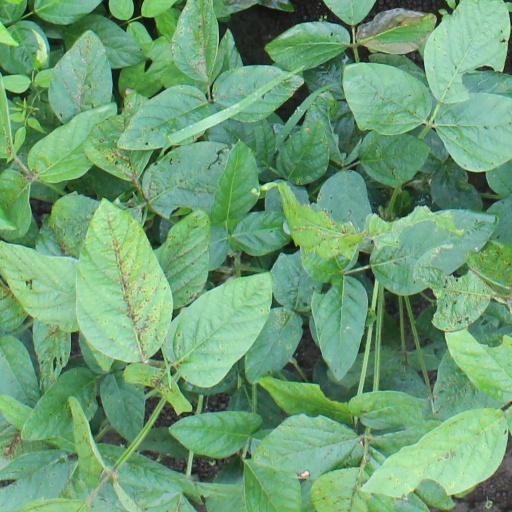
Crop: soybean